Costa (surname)

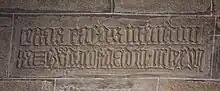
Mediaeval Galician inscription in a 14th-century house, in Noia: "ESTAS CASAS MANDOU FAZER VASCO "DA COSTA", ERA DE MCCCLXXVII" "These houses were ordered by Vasco da Costa, era 1377 (1339 AD)"

As of 2014, 71.0% of all known bearers of the surname "Costa" were residents of Brazil (frequency 1:141), 7.6% of Portugal (1:67), 5.2% of Mozambique (1:255), 3.7% of Italy (1:801), 2.4% of the United States (1:7,460), 1.9% of Guinea-Bissau (1:44), 1.5% of Spain (1:1,531), 1.2% of East Timor (1:49) and 1.2% of Argentina (1:1,809).